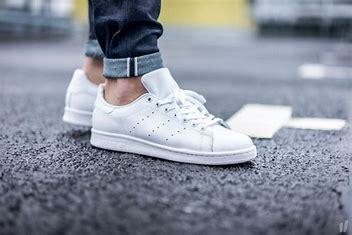
Brand: adidas
Model: Originals Stan Smith